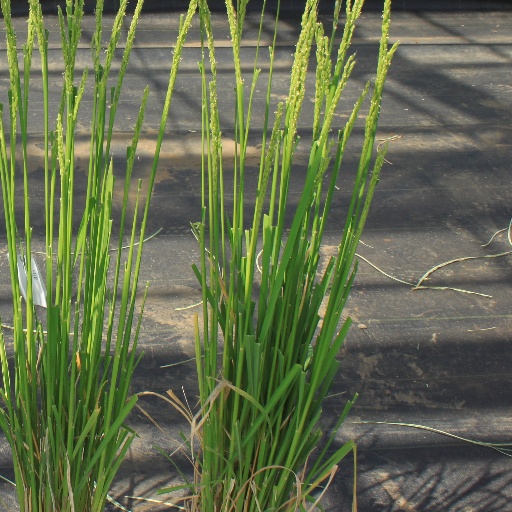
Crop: rice